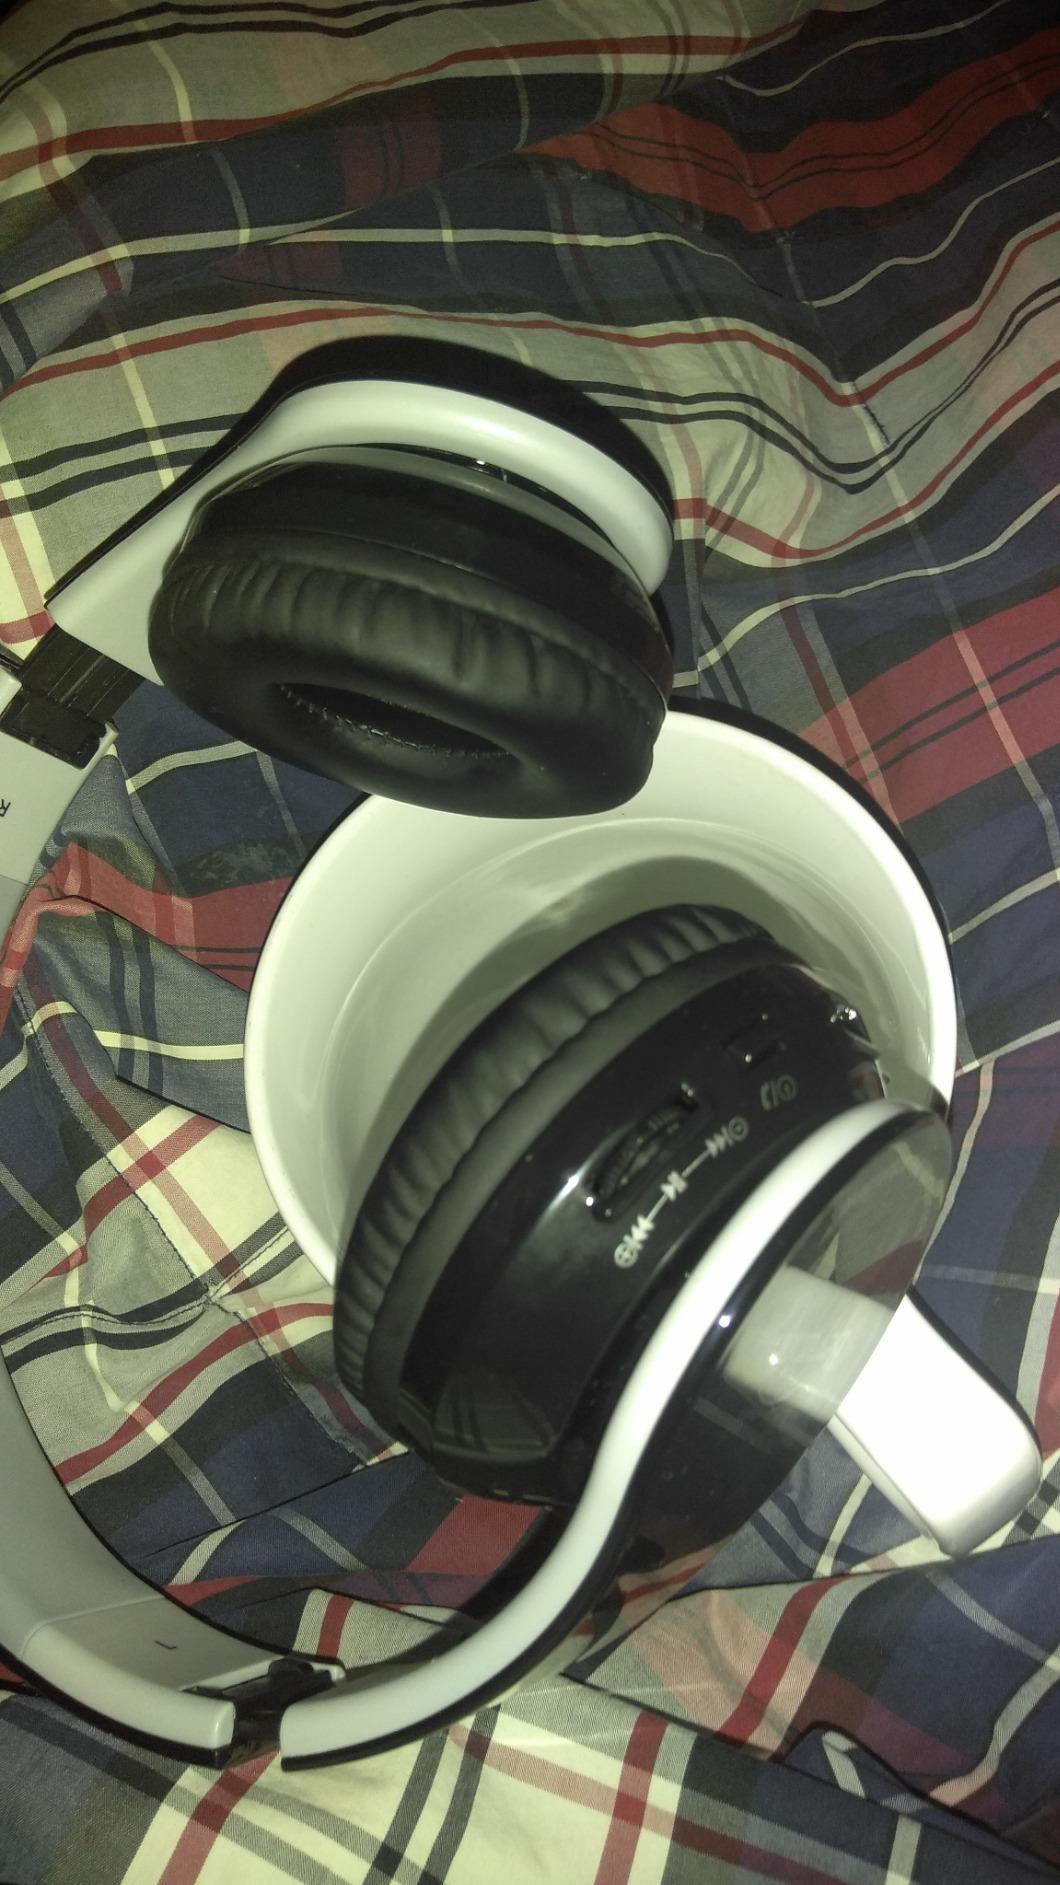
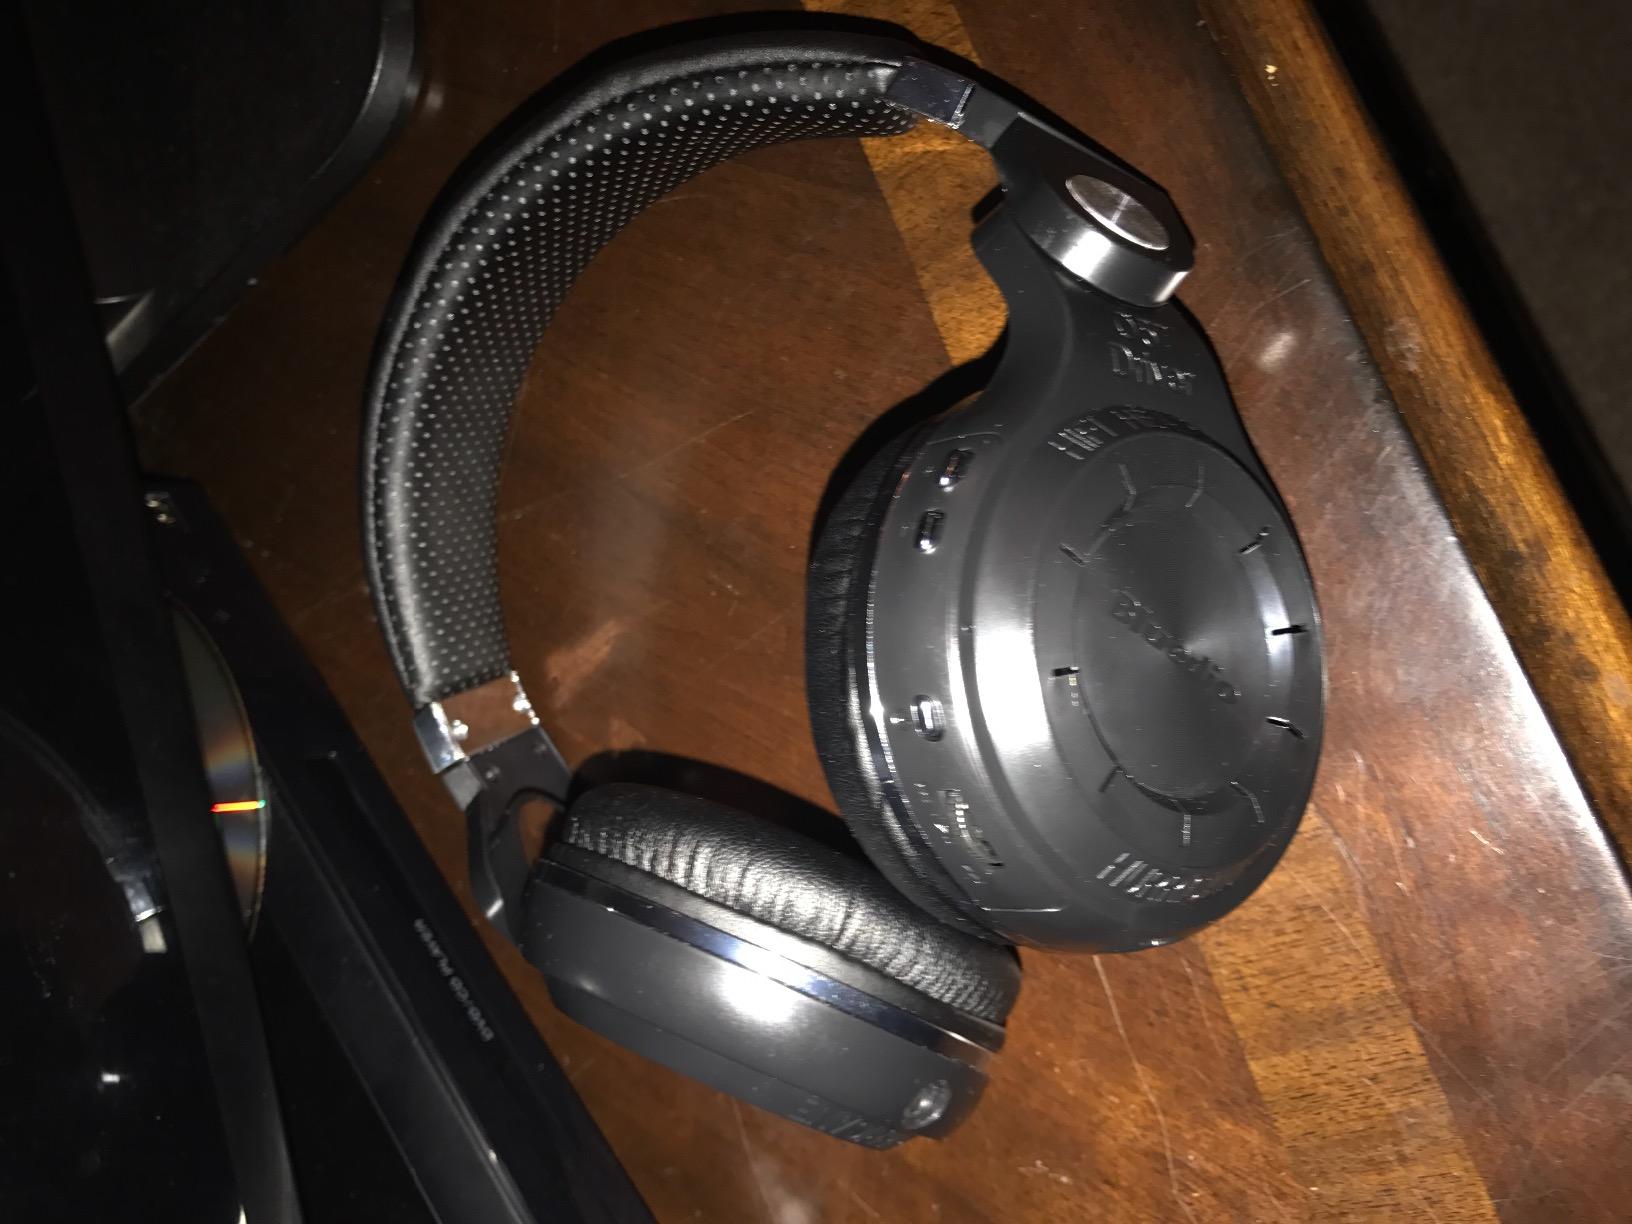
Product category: headphones
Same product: no